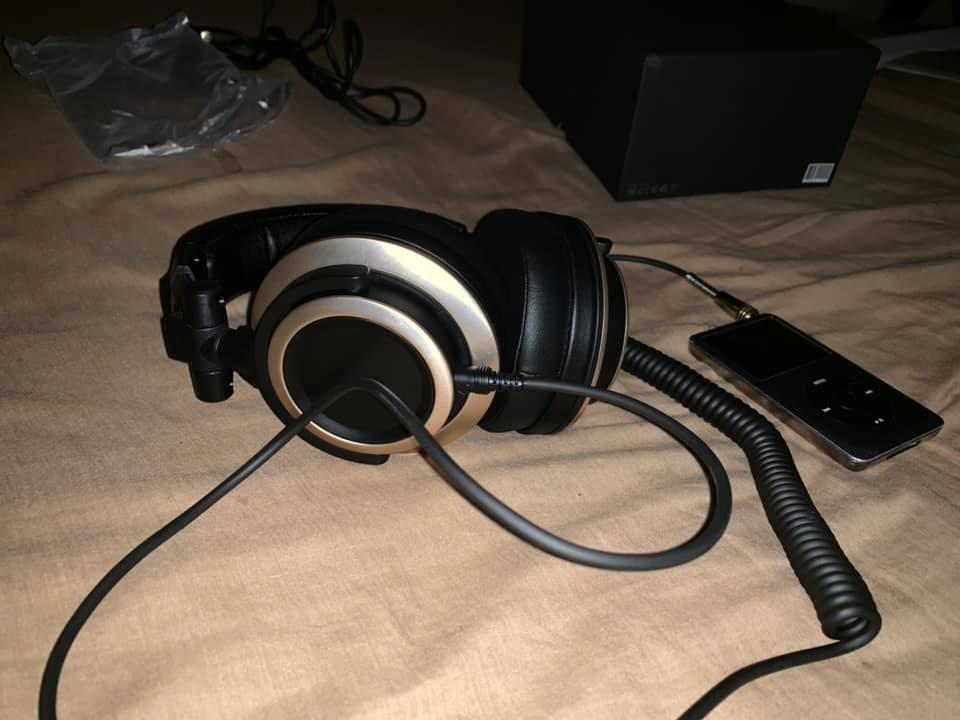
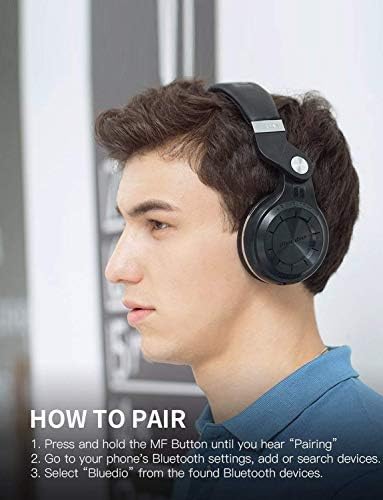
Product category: headphones
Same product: no